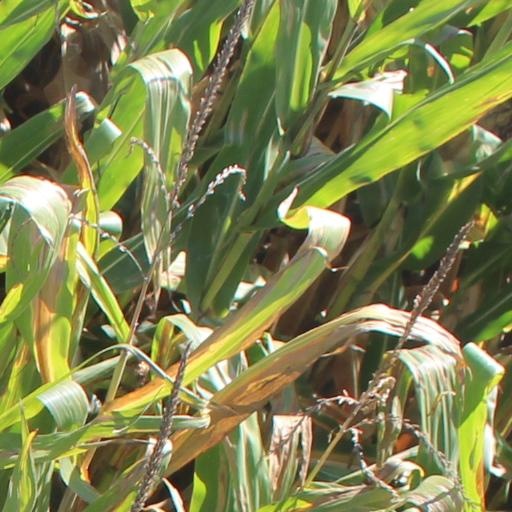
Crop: maize; corn